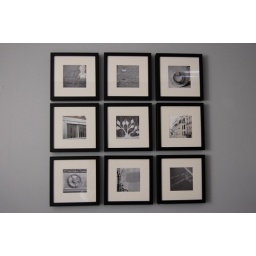
paris in gray set from little brown pen